Barbara Stanwyck

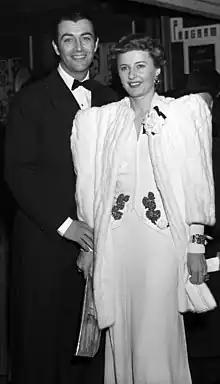
With Robert Taylor in 1941

Stanwyck was known for her accessibility and kindness to the backstage crew on any film set. She knew the names of many of their wives and children. Frank Capra said of Stanwyck: "She was destined to be beloved by all directors, actors, crews and extras. In a Hollywood popularity contest, she would win first prize, hands down." While working on 1954's "Cattle Queen of Montana" (also starring Ronald Reagan) on location in Glacier National Park, she performed some of her own stunts, including a swim in the icy lake. At the age of 50, she performed an extremely difficult stunt in "Forty Guns". The scene called for her character to fall from and be dragged by a horse, and the stunt was so dangerous that the film's professional stuntman refused to perform it. She was later named an honorary member of the Hollywood Stuntmen's Hall of Fame.